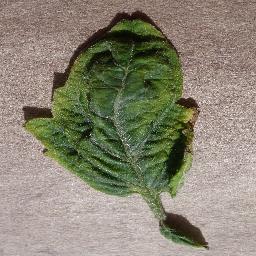
Label: Tomato___Tomato_Yellow_Leaf_Curl_Virus